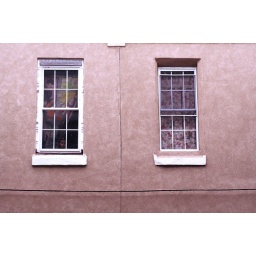
girl in window